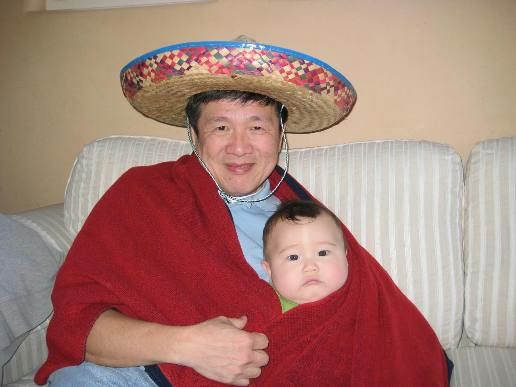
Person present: No